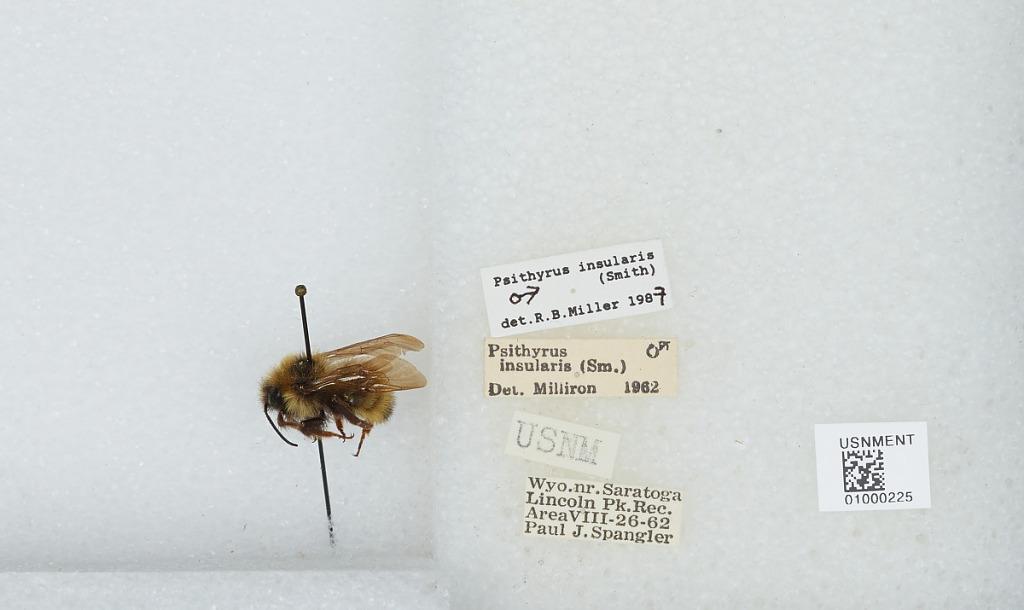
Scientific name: Bombus (Psithyrus) insularis (Smith)
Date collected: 1962-8-26
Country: United States
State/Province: Wyoming
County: Carbon
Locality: Lincoln Park Recreational Area, near Saratoga
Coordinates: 41.3736, -106.514
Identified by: Miller, R. B.